Music of Italy

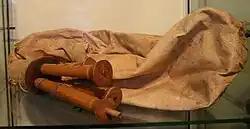
The , a folk bagpipe

Folk music is sometimes divided into several spheres of geographic influence, a classification system of three regions, southern, central and northern, proposed by Alan Lomax in 1956 and often repeated. Additionally, Curt Sachs proposed the existence of two quite distinct kinds of folk music in Europe: continental and Mediterranean. Others have placed the transition zone from the former to the latter roughly in north-central Italy, approximately between Pesaro and La Spezia. The central, northern and southern parts of the peninsula each share certain musical characteristics, and are each distinct from the music of Sardinia.